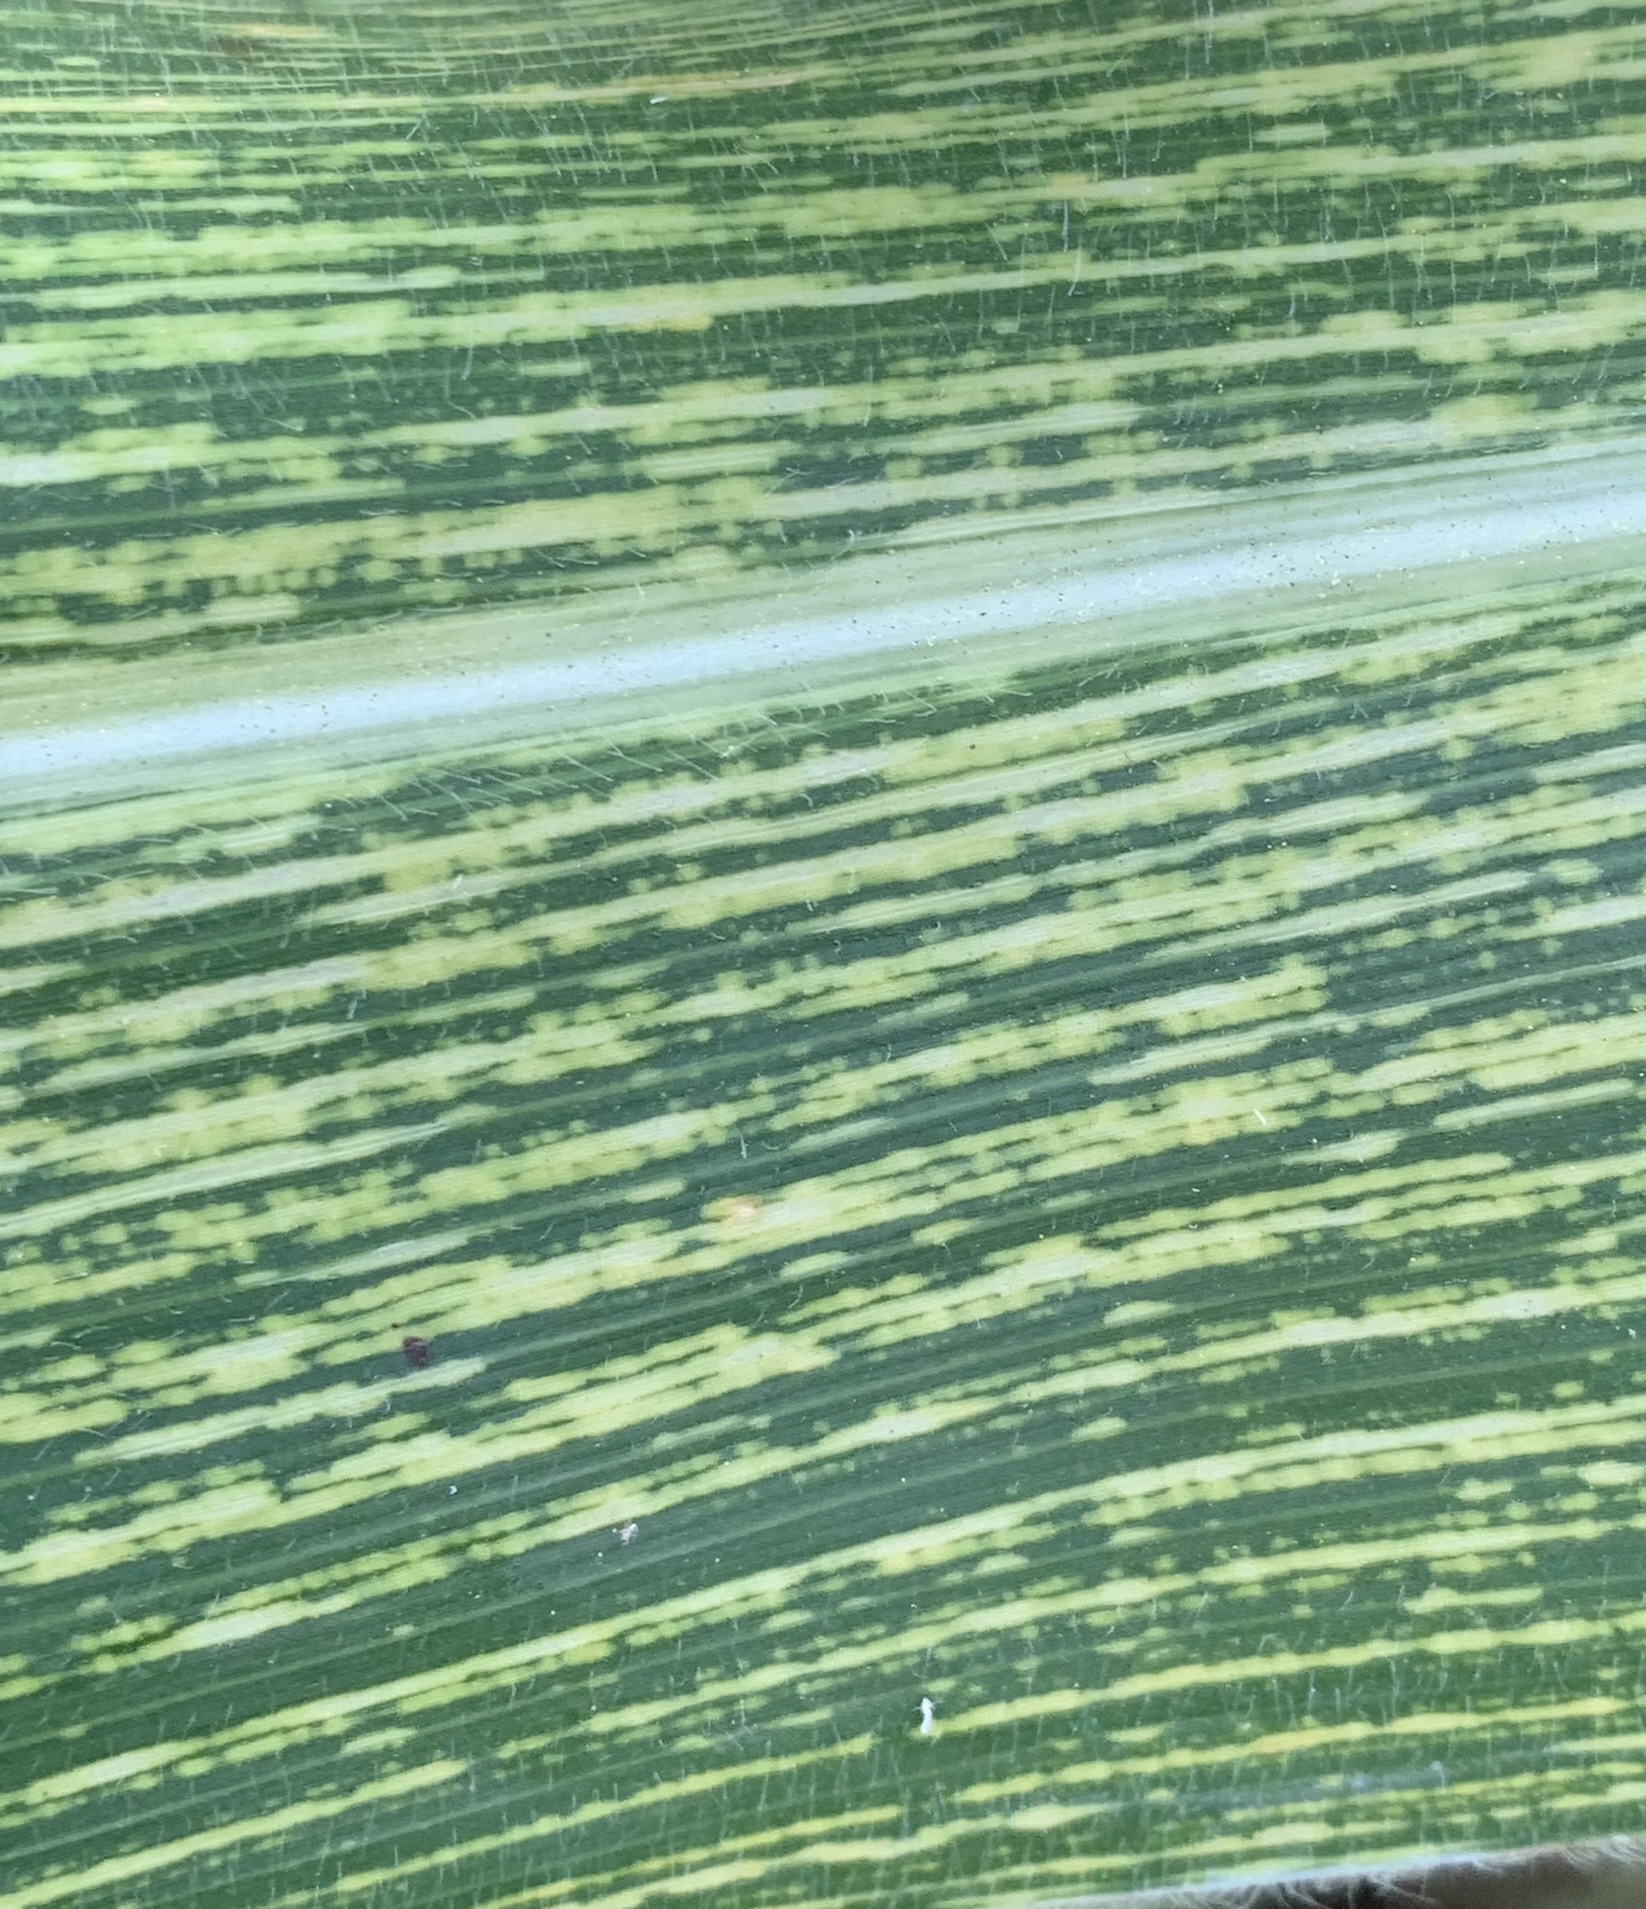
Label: MSV